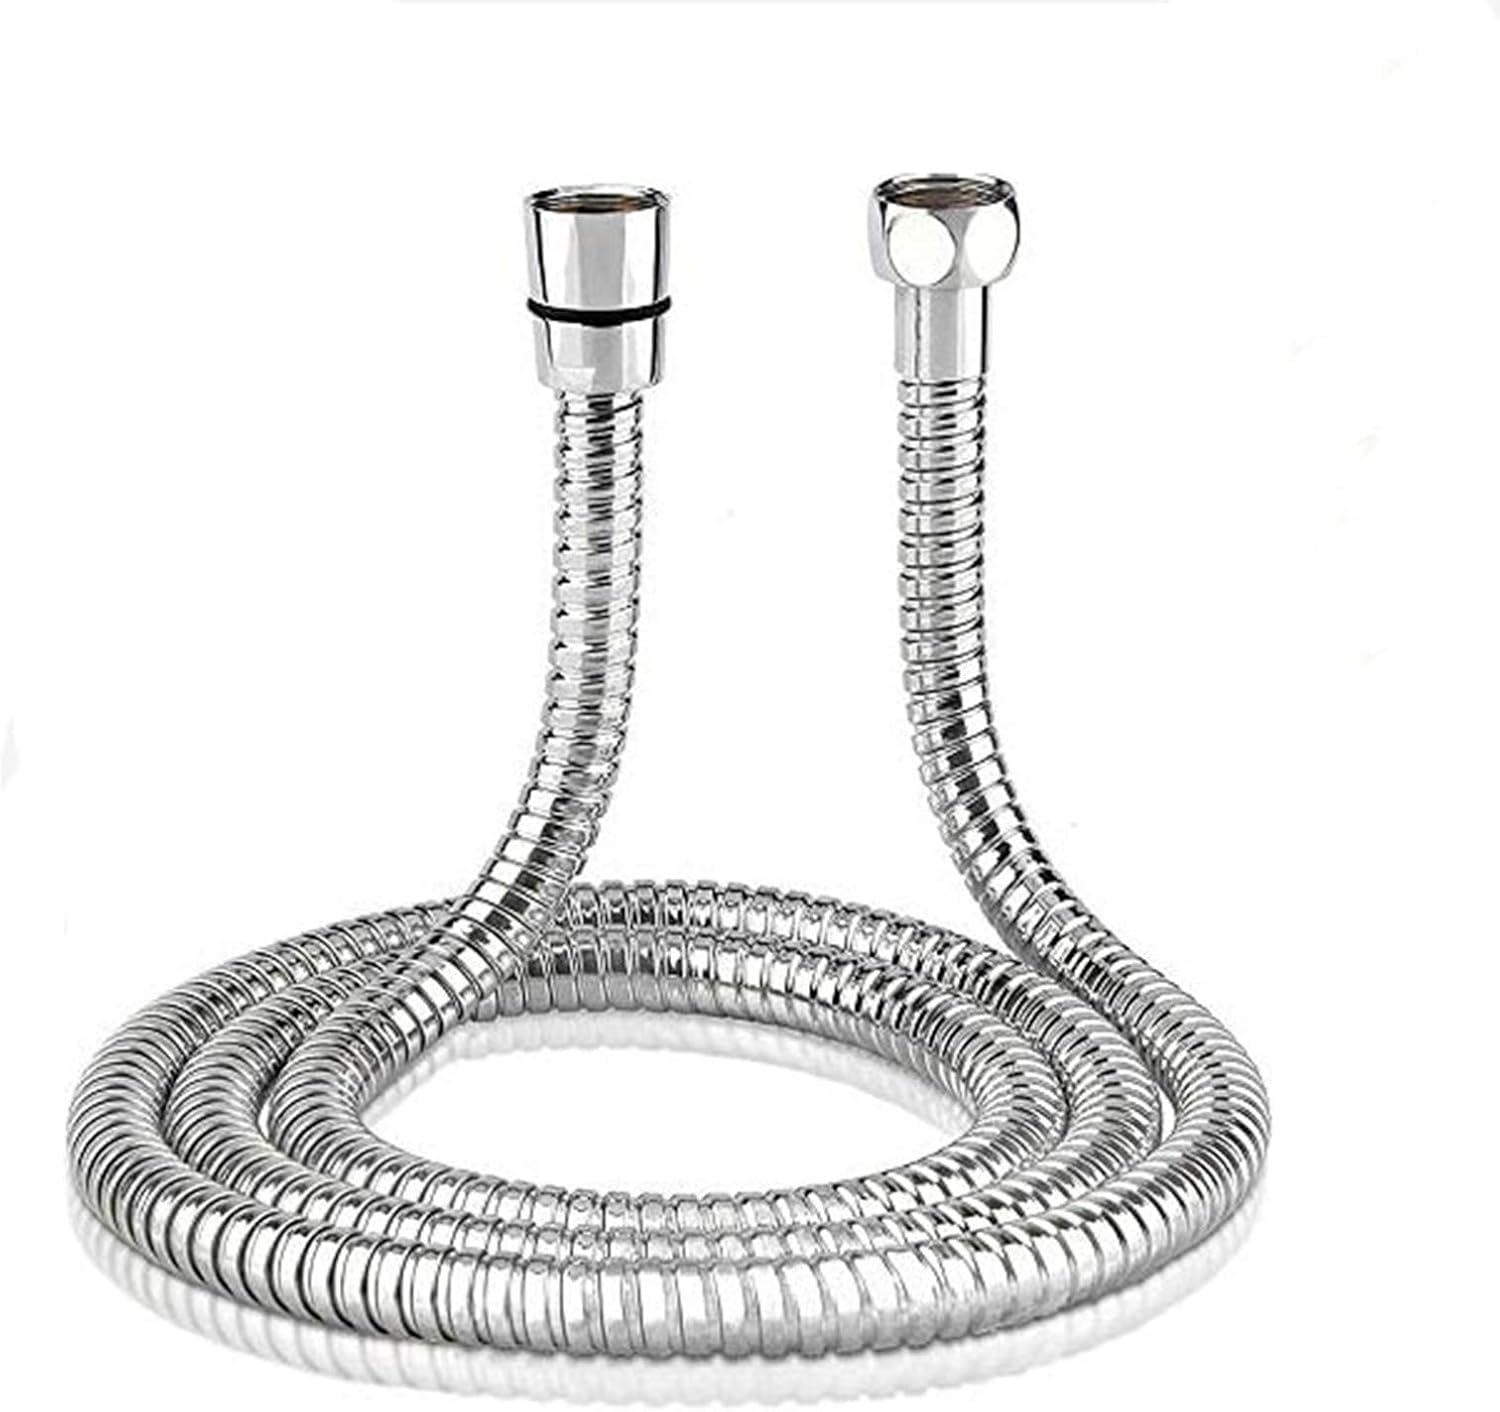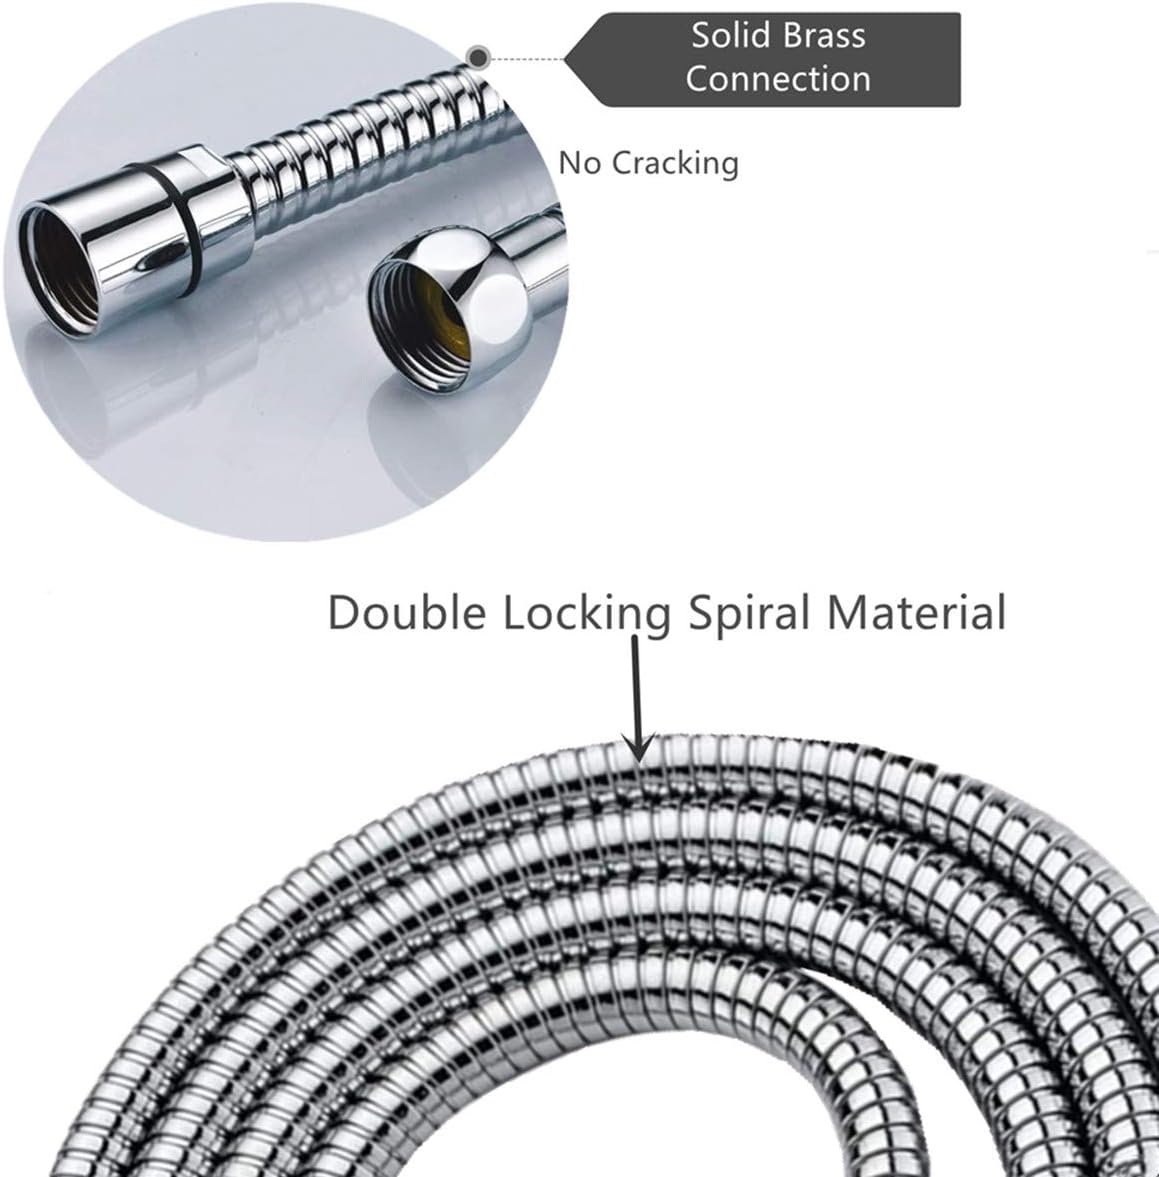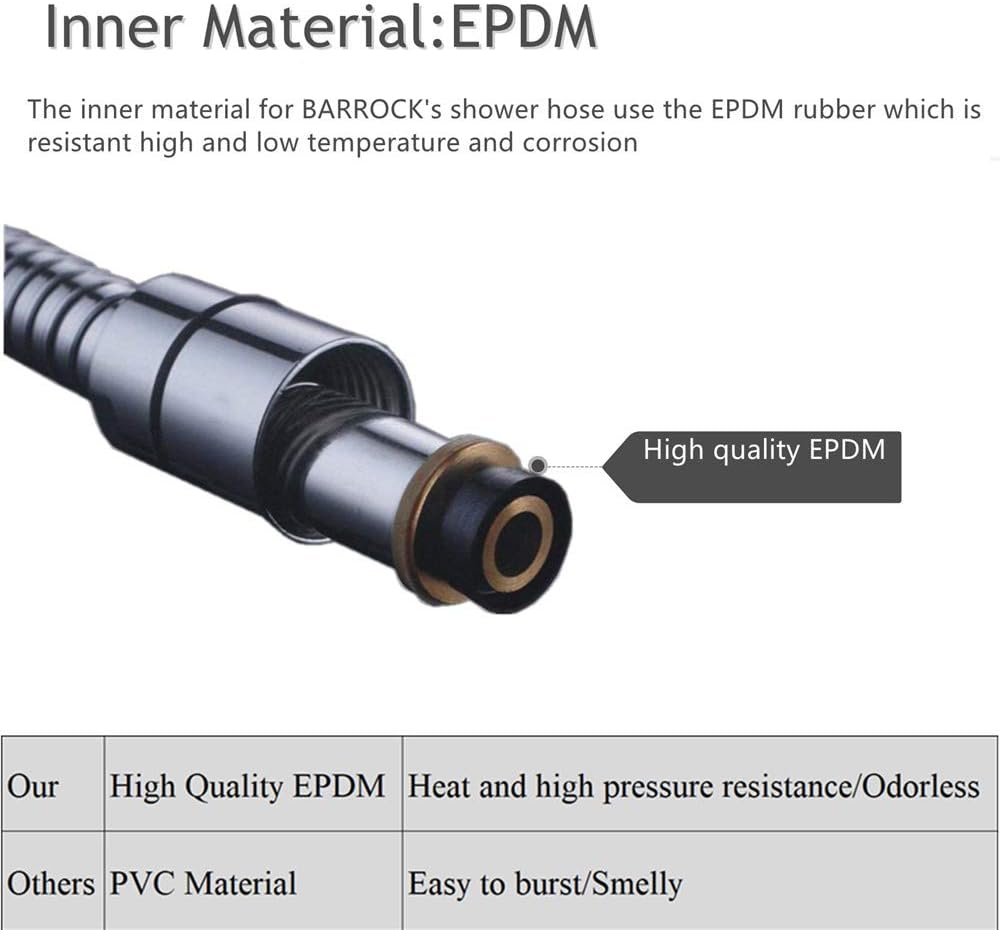
Flexible Shower Hose Extra-long 79" Handheld Shower Head Hose Extension, Bathroom Hand Held Showerhead Hose Replacement, Solid Copper Brass Connector, Stainless Steel Metal Hose 79-Inch Matte Black
Category: Tools & Home Improvement
Product description Size: 79 Inch Color: Polished Chrome More Details: Material: Stainless Steel , ensure non-rusty and durable Inner Tubing Material: Strengthened EPDM ,which is non-toxic and odorless Connector Size: 1/2" IPS US Standard size, fitting for more than 99% US family shower water supply and handheld shower head connections
Features: 【360 degree rotatable connector】 The innovative structural design, keeping your shower head hose kink-free, you will NO MORE be annoyed by your old twisting shower hose | 【High quality and great longevity】 The external tube, 100% made by stainless steel, and two solid BRASS/COPPER connectors ensure non-rusty and durable | 【High water pressure resistance】 The internal pipe, 100% made by premium material EPDM, which is non-toxic & odorless, heat-resistance and cold resistant, high water pressure resistance | 【Fits your home's shower system】 The conical & hex connectors are 1/2" IPS US Standard size, fitting for more than 99% US family shower water supply and handheld shower head connections | 【Sturdy and Good Looking】 Multi-layer chrome finished, creating a bright, highly reflective, cool grey metallic look, built to resist daily corrosion, scratches & tarnishing